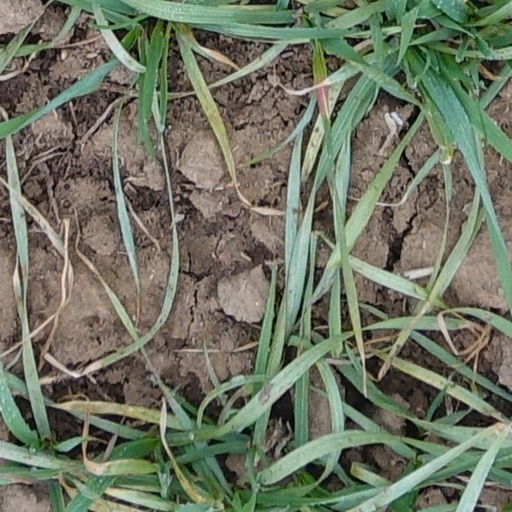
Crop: wheat